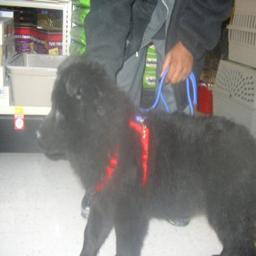
Animal: dogs